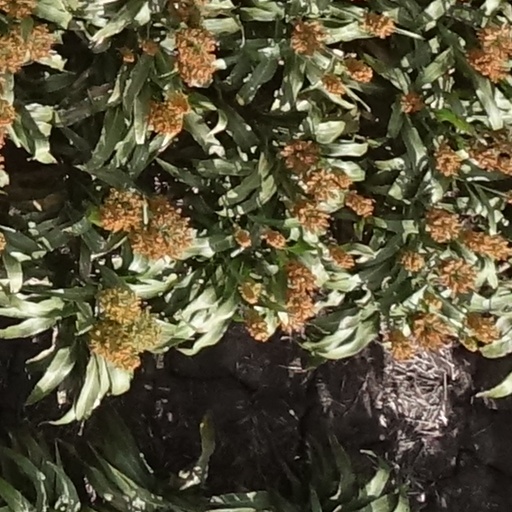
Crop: sorghum